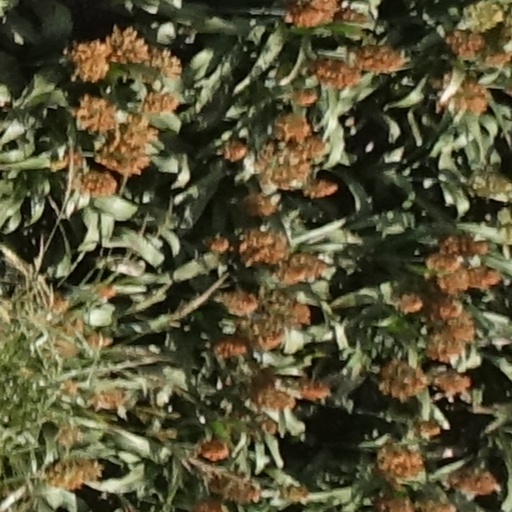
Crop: sorghum